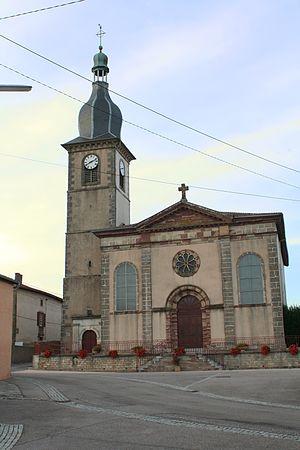
Façade occidentale de l'église Saints-Simon-et-Jude de Rehaincourt (Vosges)
Rehaincourt est une commune française située dans le département des Vosges en région Grand Est.